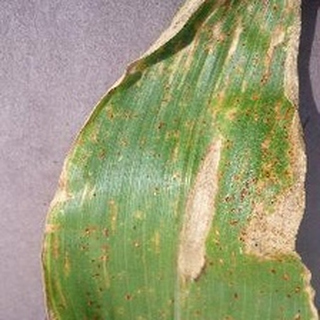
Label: corn_northern_leaf_blight